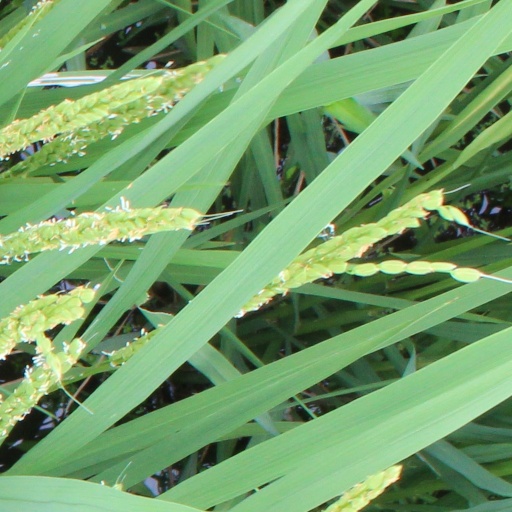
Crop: rice